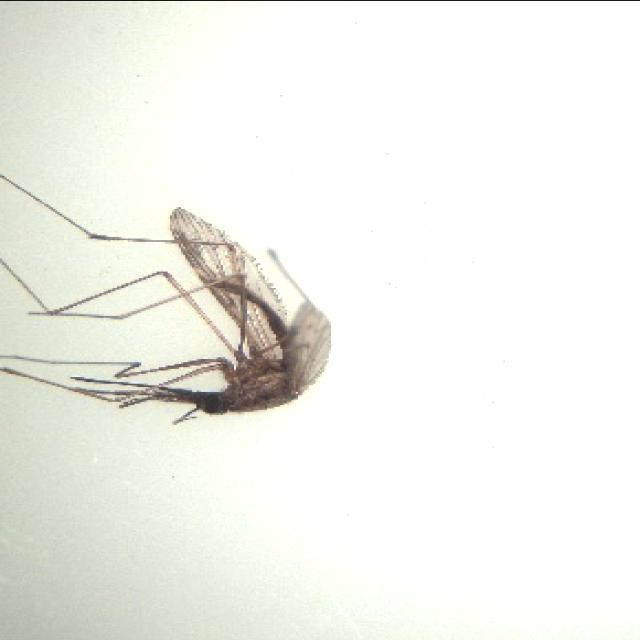
Species: anopheles_sinensis